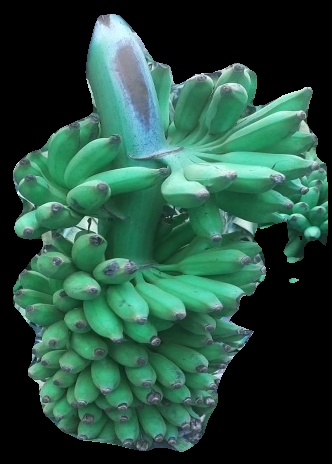
Variety: elakki-bale
Grade: grade1